Okay Temiz

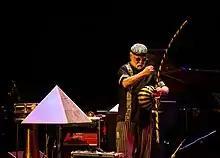
Okay Temiz

Okay Temiz (born 11 February 1939, Istanbul, Turkey) is a Turkish fusion jazz percussionist and drummer.